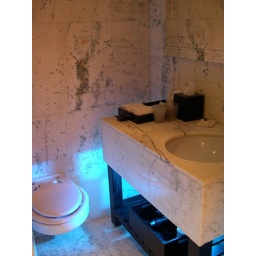
About as tasteful as blue neon lights under a car :-)